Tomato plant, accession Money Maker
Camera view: vertical (180 deg); turntable rotation: 240 degrees
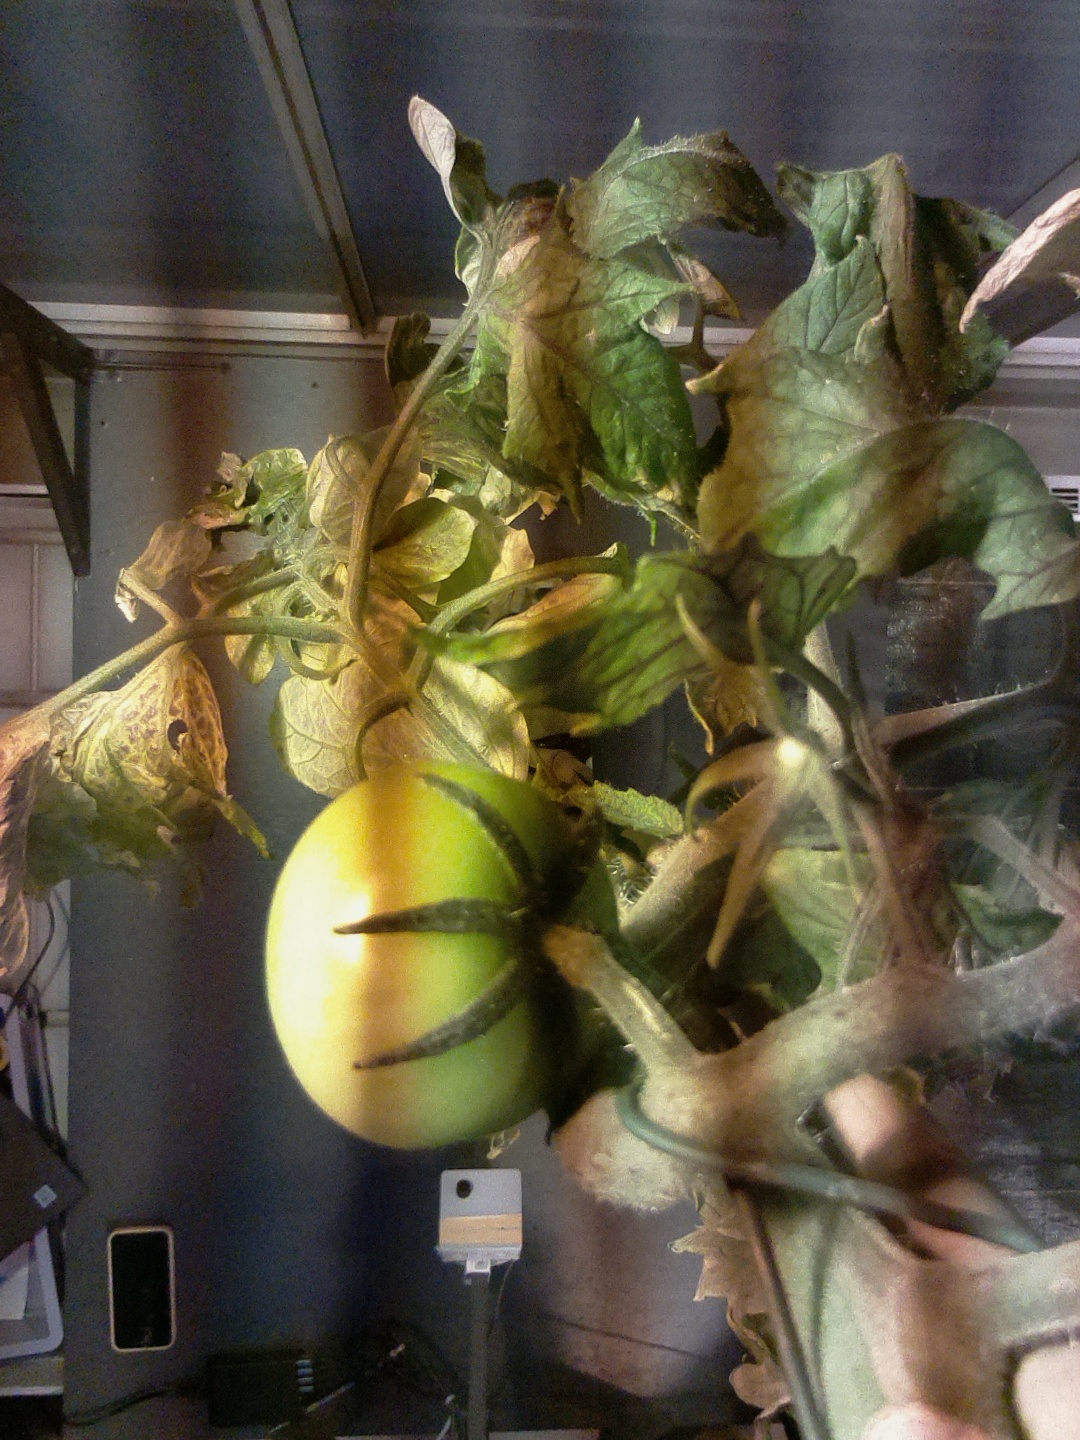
BBCH growth stage 79: 90% -100% of final fruit size